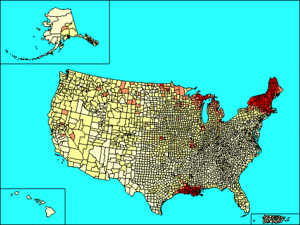
Répartition des Franco-Américains d'après le recensement de 2000
Le terme Canadien français ou Canadien-français, désigne les Canadiens d'ascendance et de culture françaises. De 1763 au milieu du XXᵉ siècle, les Canadiens français forment une population aspirant à une plus grande émancipation et reconnaissance de la part du gouvernement fédéral canadien. Reconnue officiellement en tant que nation, ils sont plutôt considérés aujourd'hui comme une origine ethnique dont les ancêtres ont fondé le Canada de la Nouvelle-France aux XVIIᵉ et XVIIIᵉ siècles. Avec les Acadiens, Brayons, Cadiens, et Métis, ils composent la francophonie nord-américaine issue de l'Amérique française. Les Canadien français comptent parmi les nations fondatrices de la Confédération canadienne et représentent l'un des grands groupes ethniques du Canada avec les Premières Nations et les Canadiens anglais. Ils constituent toujours l'ethnie majoritaire au Québec.